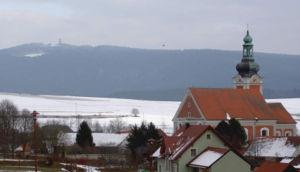
Le centre de l'Europe est le point de la surface terrestre correspondant au centre géographique du continent européen. Suivant les critères retenus, plusieurs endroits répondent à cette définition.